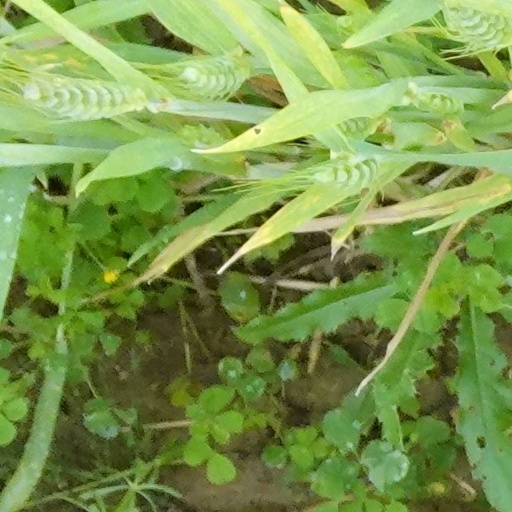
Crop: wheat